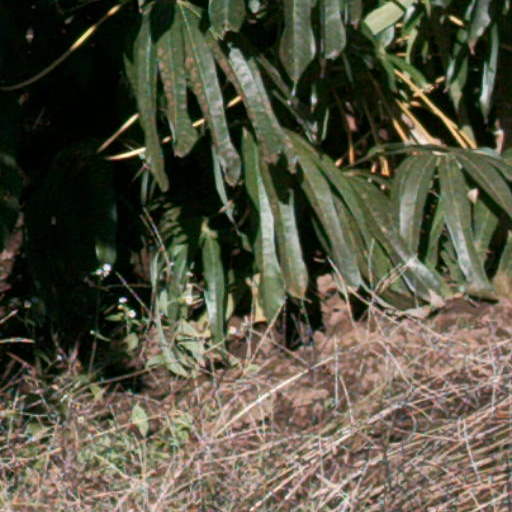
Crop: cassava